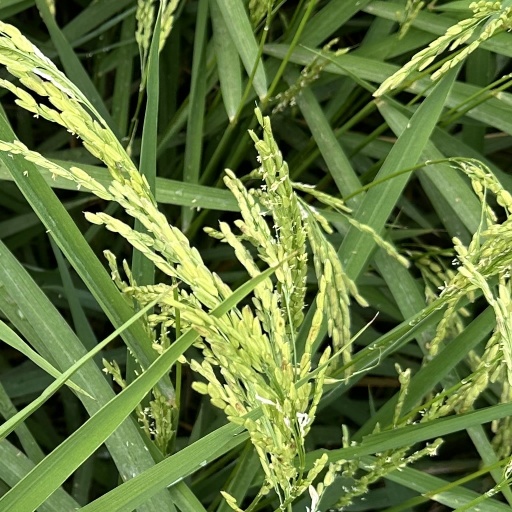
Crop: rice